HDMS Iver Hvitfeldt (1886)

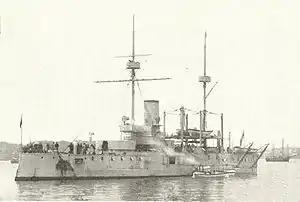
, which provided the basis for the design

By the end of the 19th century, which had seen Denmark's decline from a major navy before the devastating Battle of Copenhagen in 1801 to a minor coastal defense force by the 1890s, the Royal Danish Navy was primarily concerned with countering the naval strength of its neighbor, Imperial Germany. Between the 1860s and 1870s, Denmark had purchased or built a total of eight ironclad warships, which were predominantly coastal defense ships. These were employed in an integrated coastal defense network for the island of Zealand, where the capital at Copenhagen lay. The naval law passed in May 1880 set the fleet's strength at eight ironclads; four cruisers; ten smaller corvettes, schooners, or gunboats; twelve ironclad gunboats; and thirty torpedo boats.